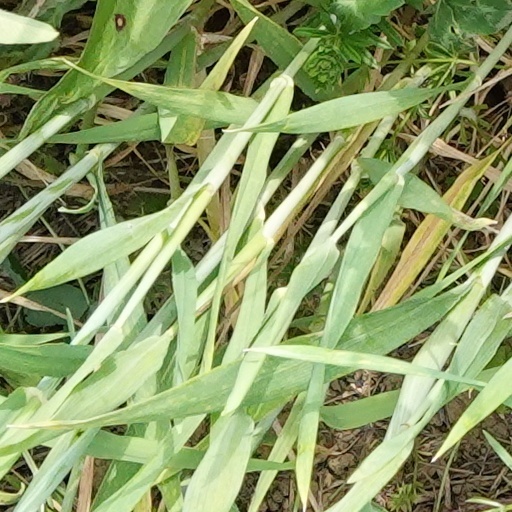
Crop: wheat